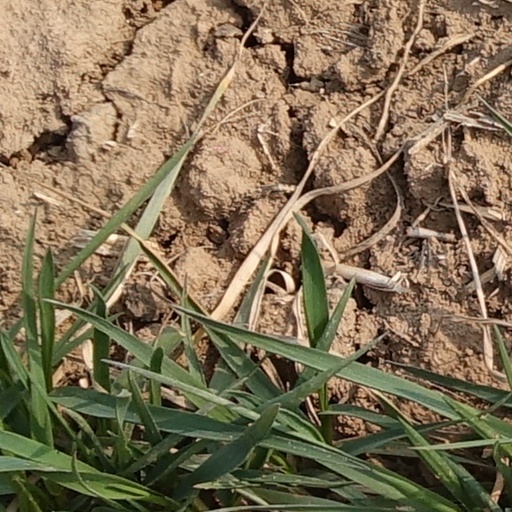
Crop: wheat